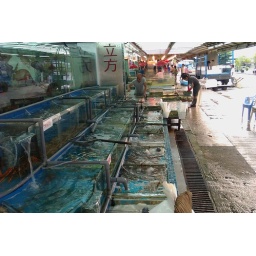
The fish market in Sam Shing Hui, New Territories, Hong Kong